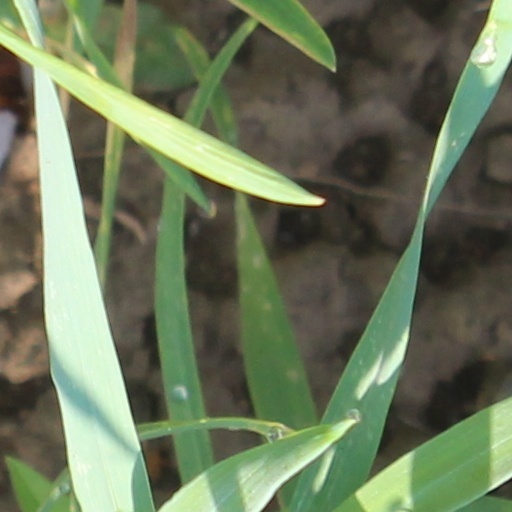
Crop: wheat